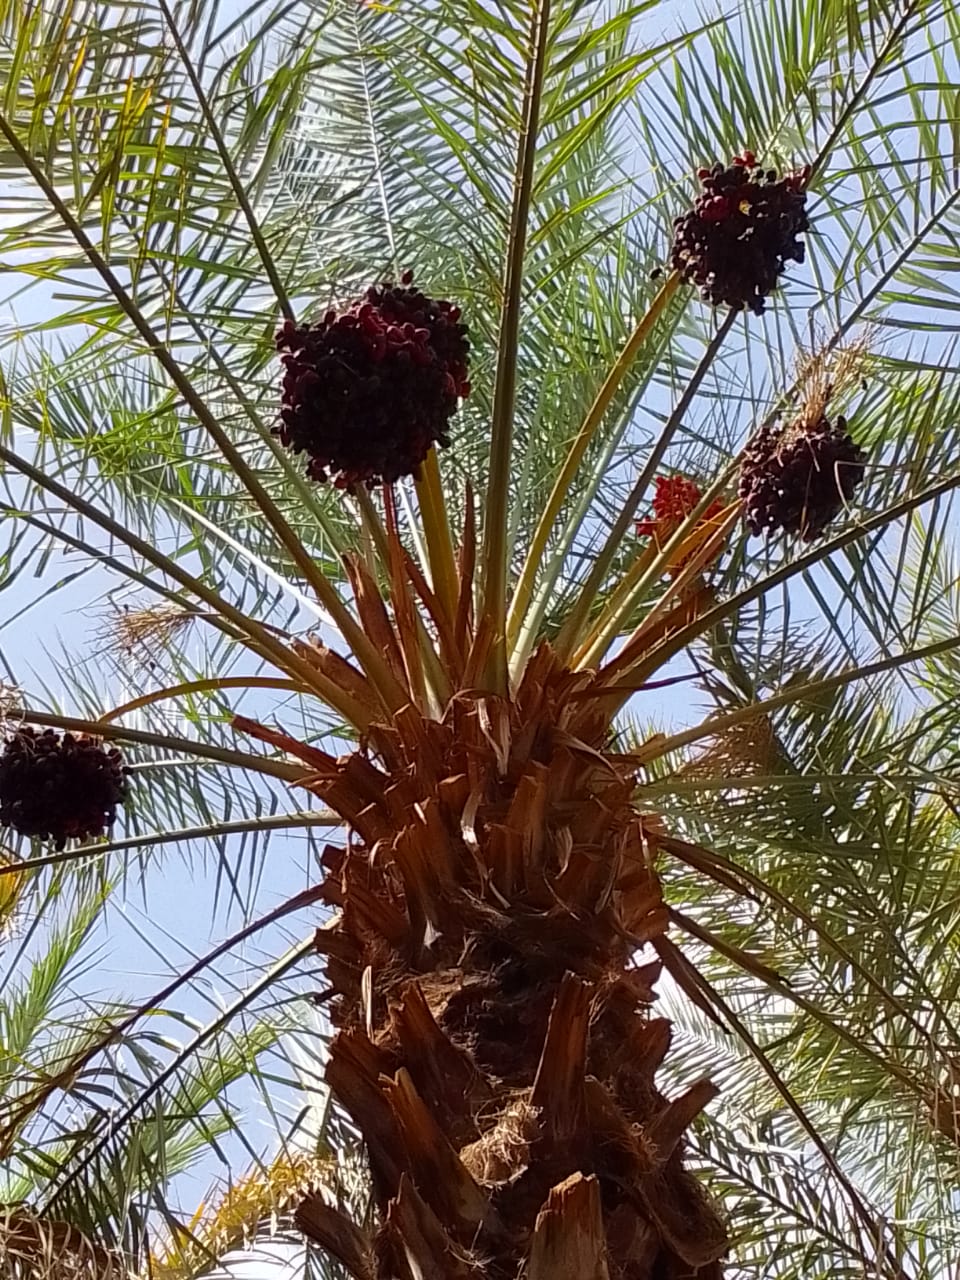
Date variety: bouisthami